Describe the emotion expressed in this image:  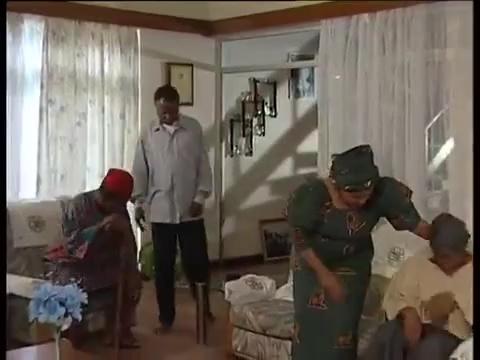
This person displays Suffering, valence and arousal with moderate intensity.